Pável Pardo

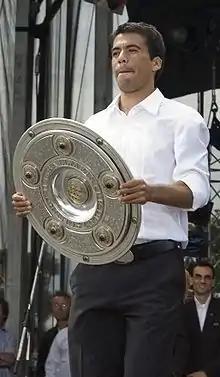
Pardo in 2007

Pável Pardo Segura (born 26 July 1976) is a Mexican former professional footballer who played as a defensive midfielder.